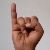
The image shows a hand gesture representing the letter 'I' in Indian Sign Language.